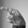
ASL letter: P